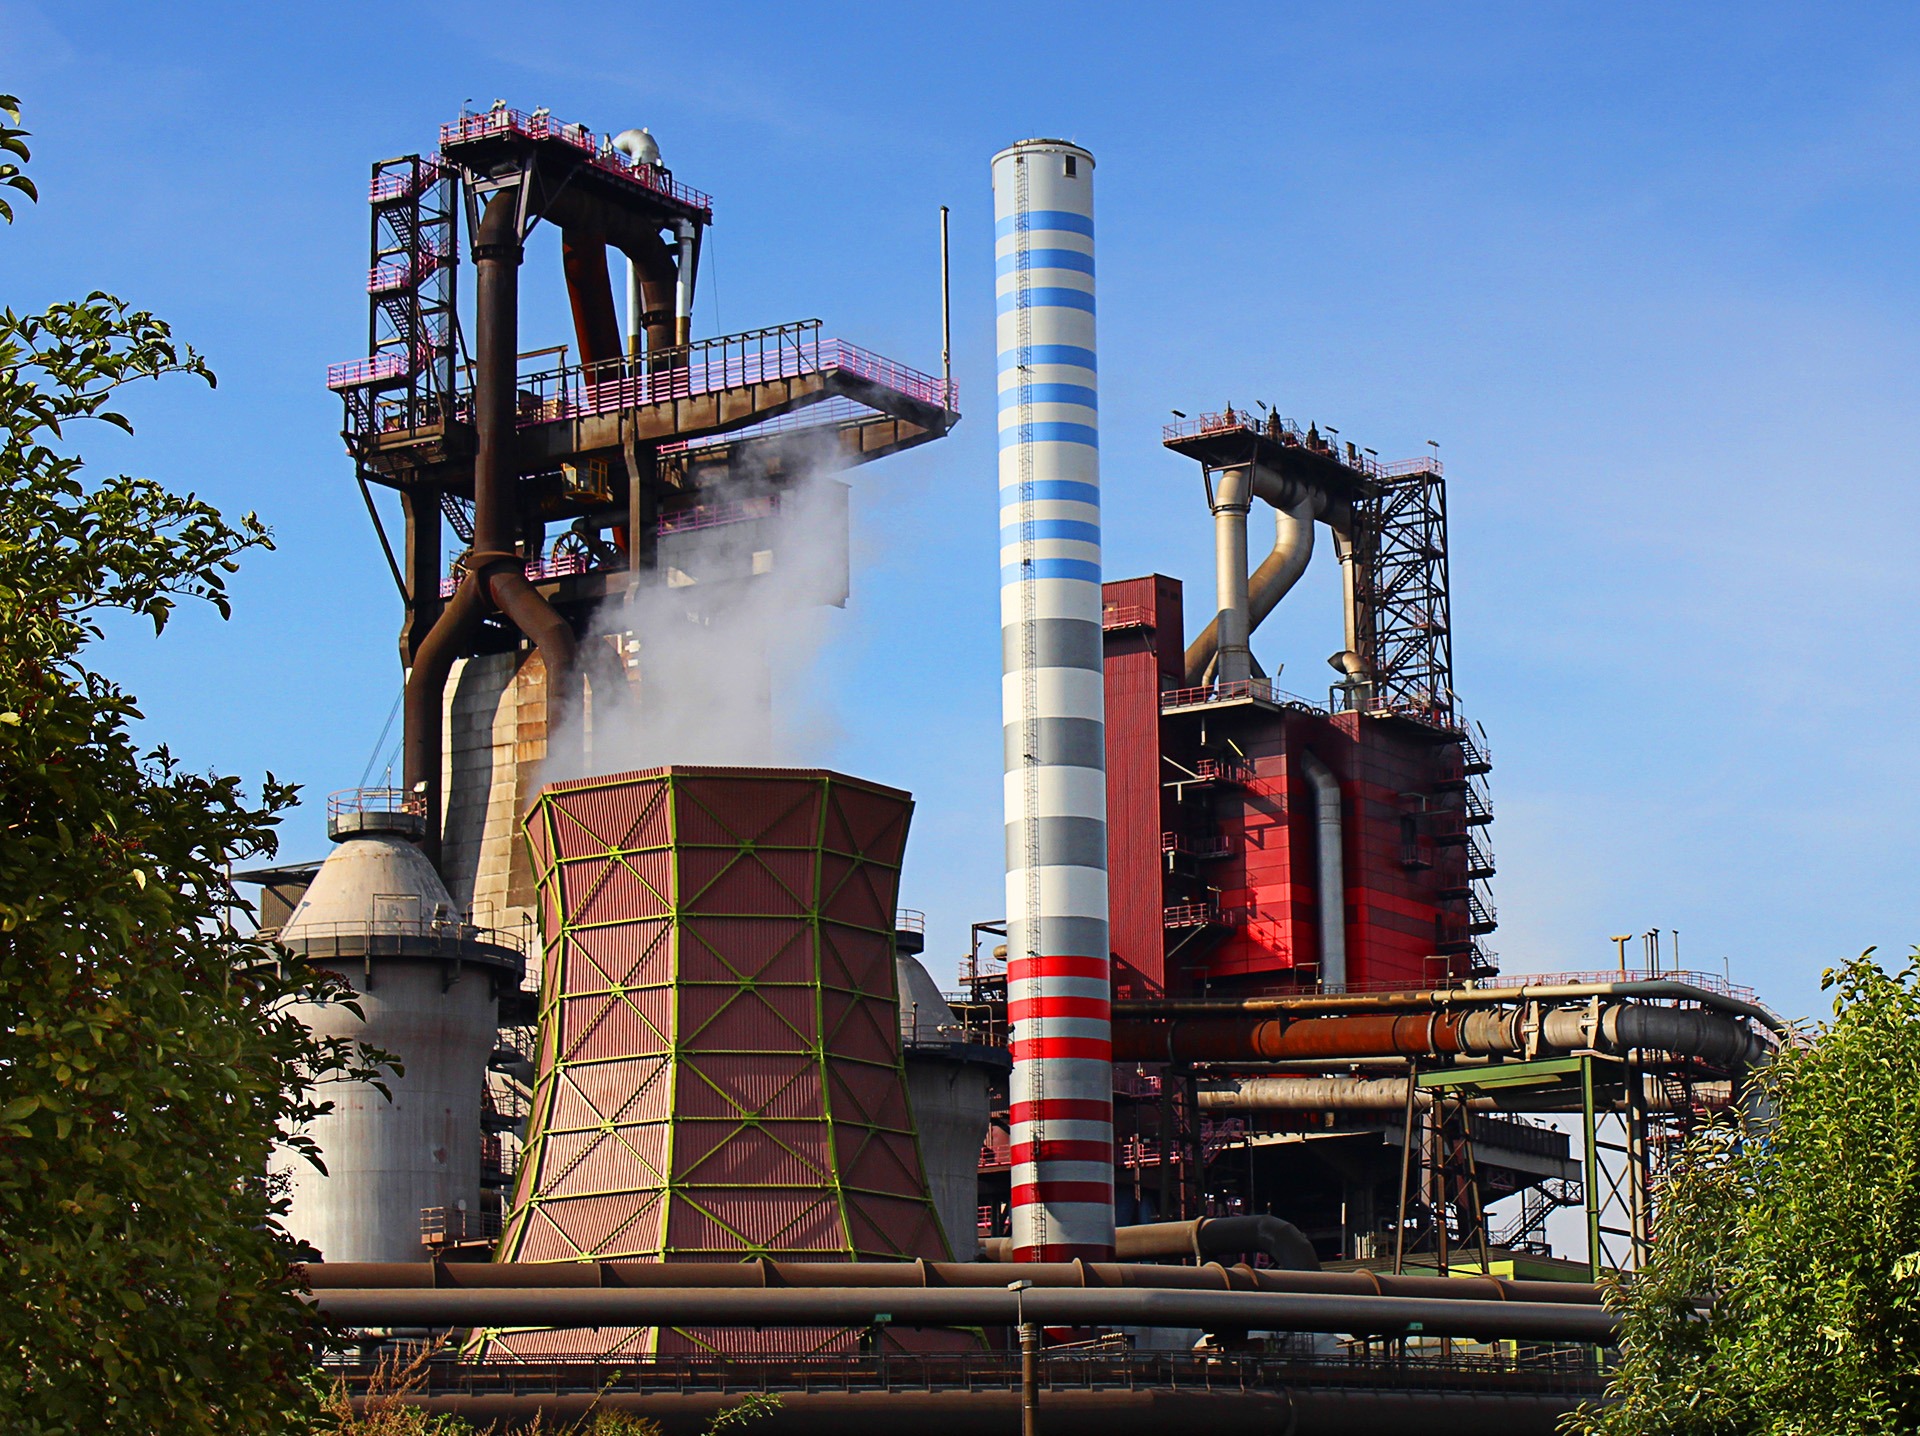
smoke, transport, amusement park, tower, park, chimney, fireplace, industry, pollution, industrial plant, outdoor structure